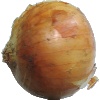
Label: white_onion